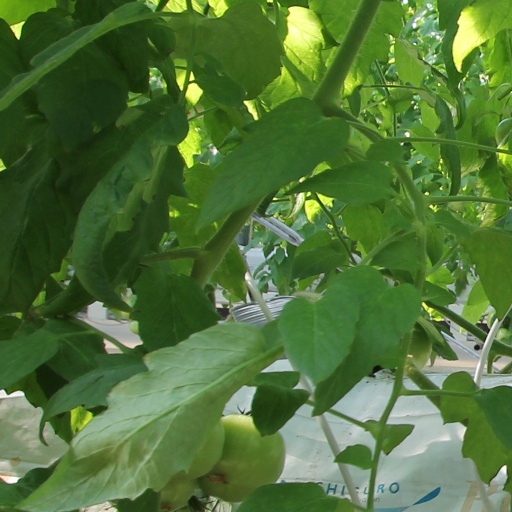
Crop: tomato